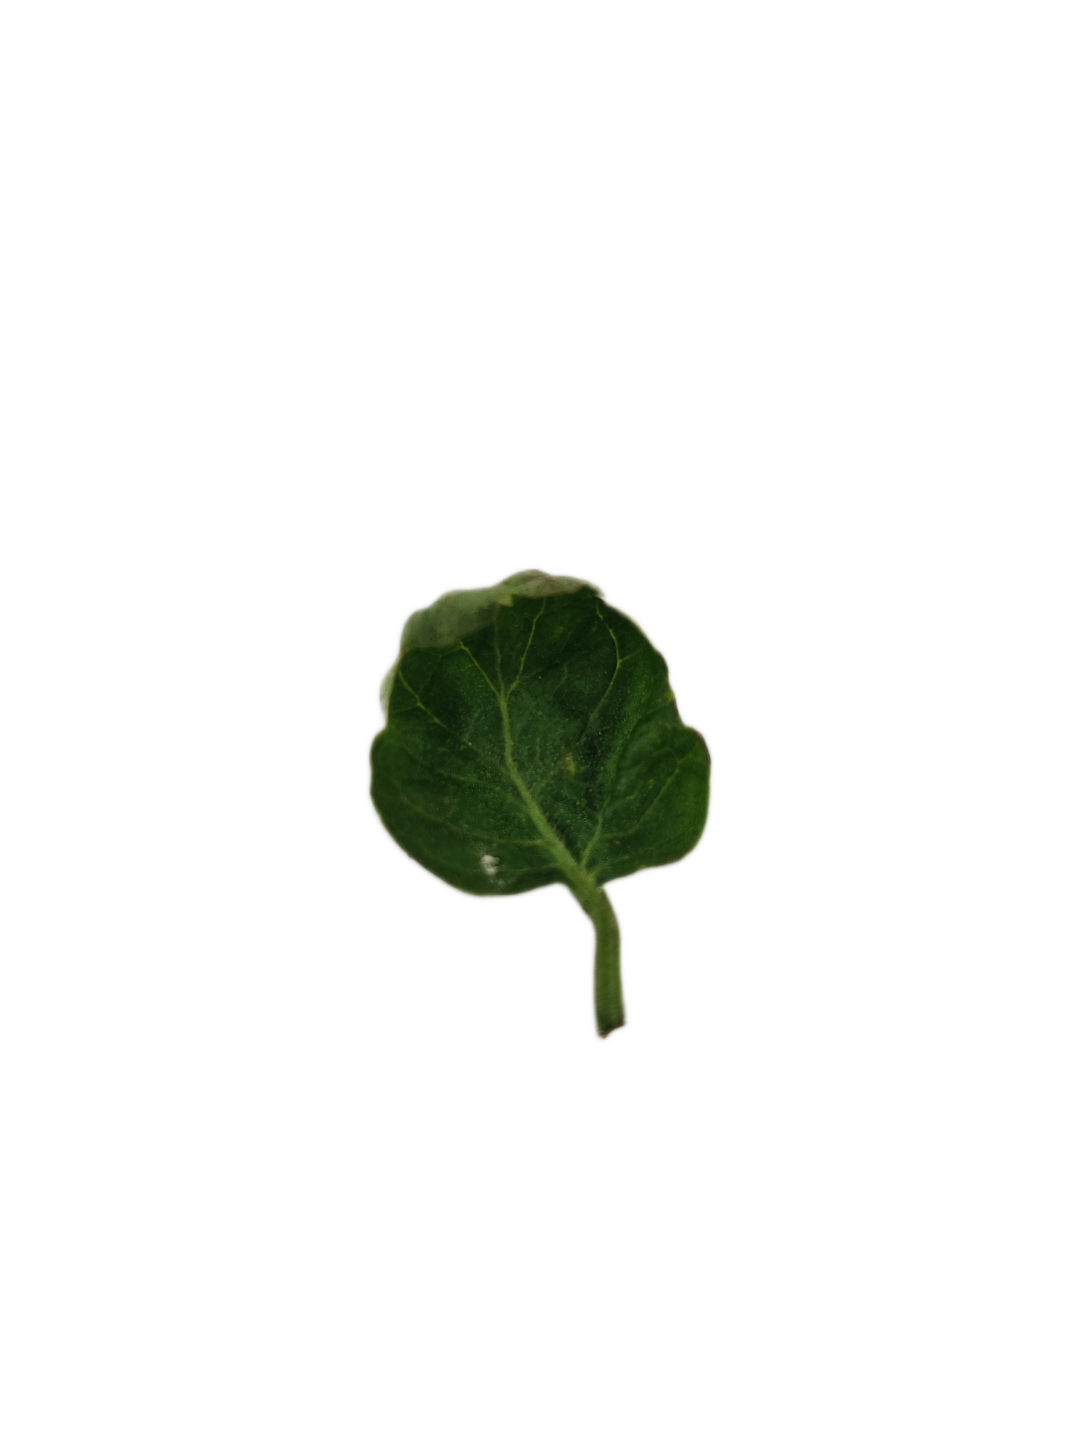
Crop: Tomato
Label: Mosaic